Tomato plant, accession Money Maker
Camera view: vertical (180 deg); turntable rotation: 300 degrees
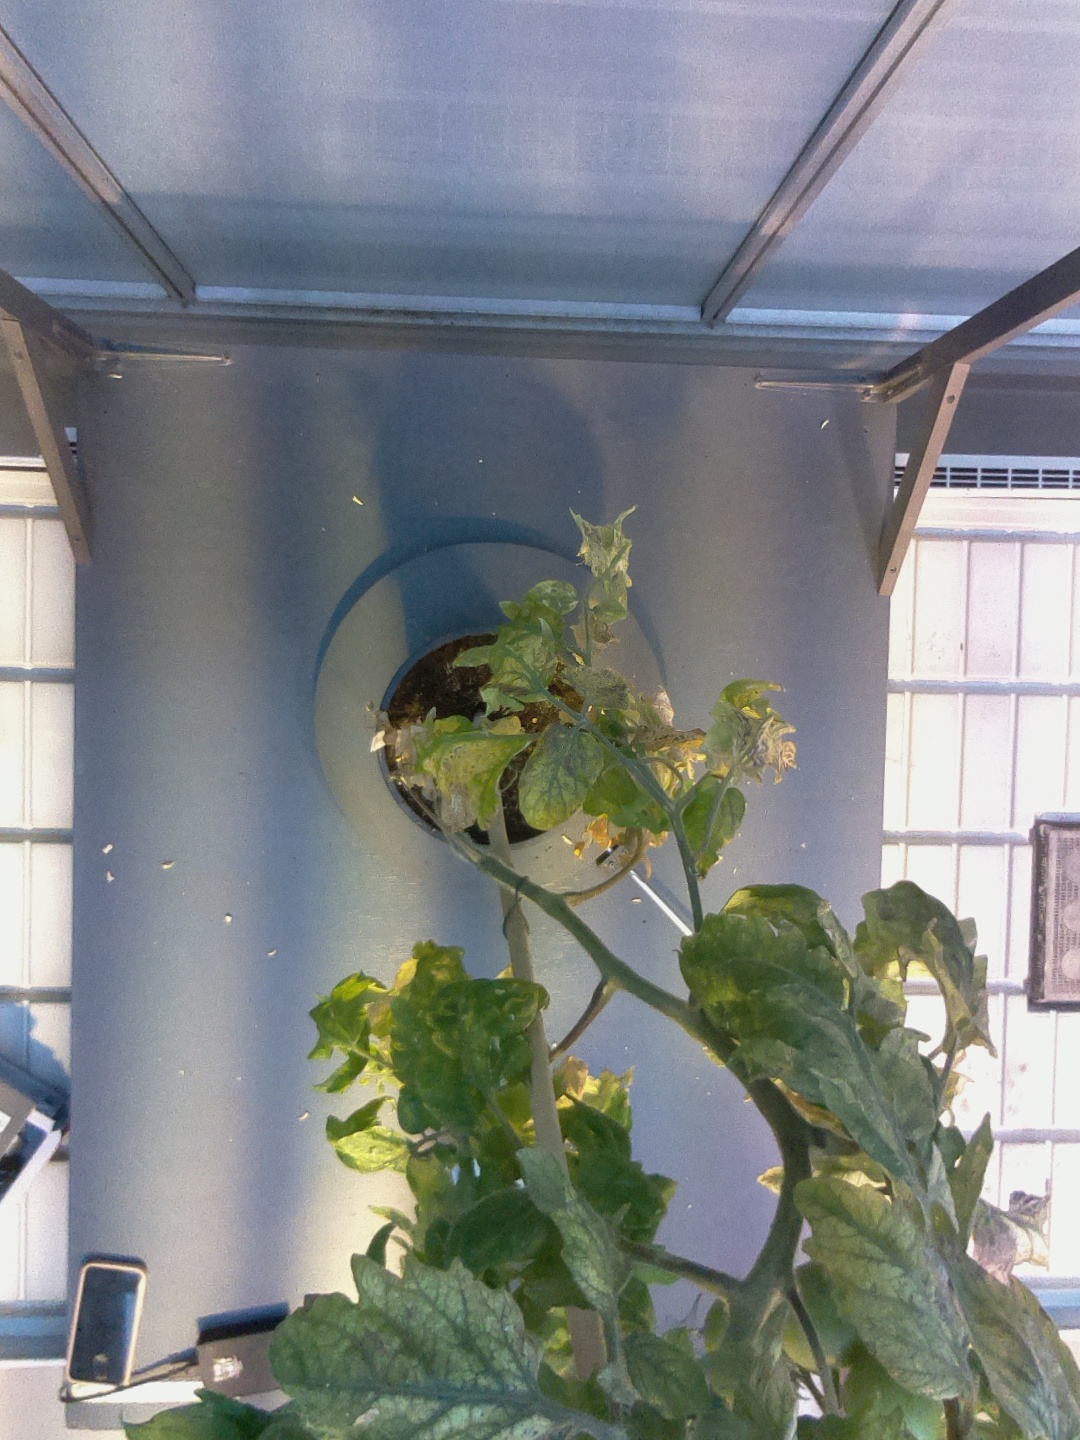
BBCH growth stage 83: 30%-40% of fruits show typical fully ripe color